COLAGE

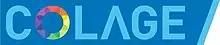
COLAGE logo

COLAGE (originally abbreviated from Children of Lesbians and Gays Everywhere) is an organization created in 1990 by the children of several lesbian and gay parents and guardians who felt a need for support.